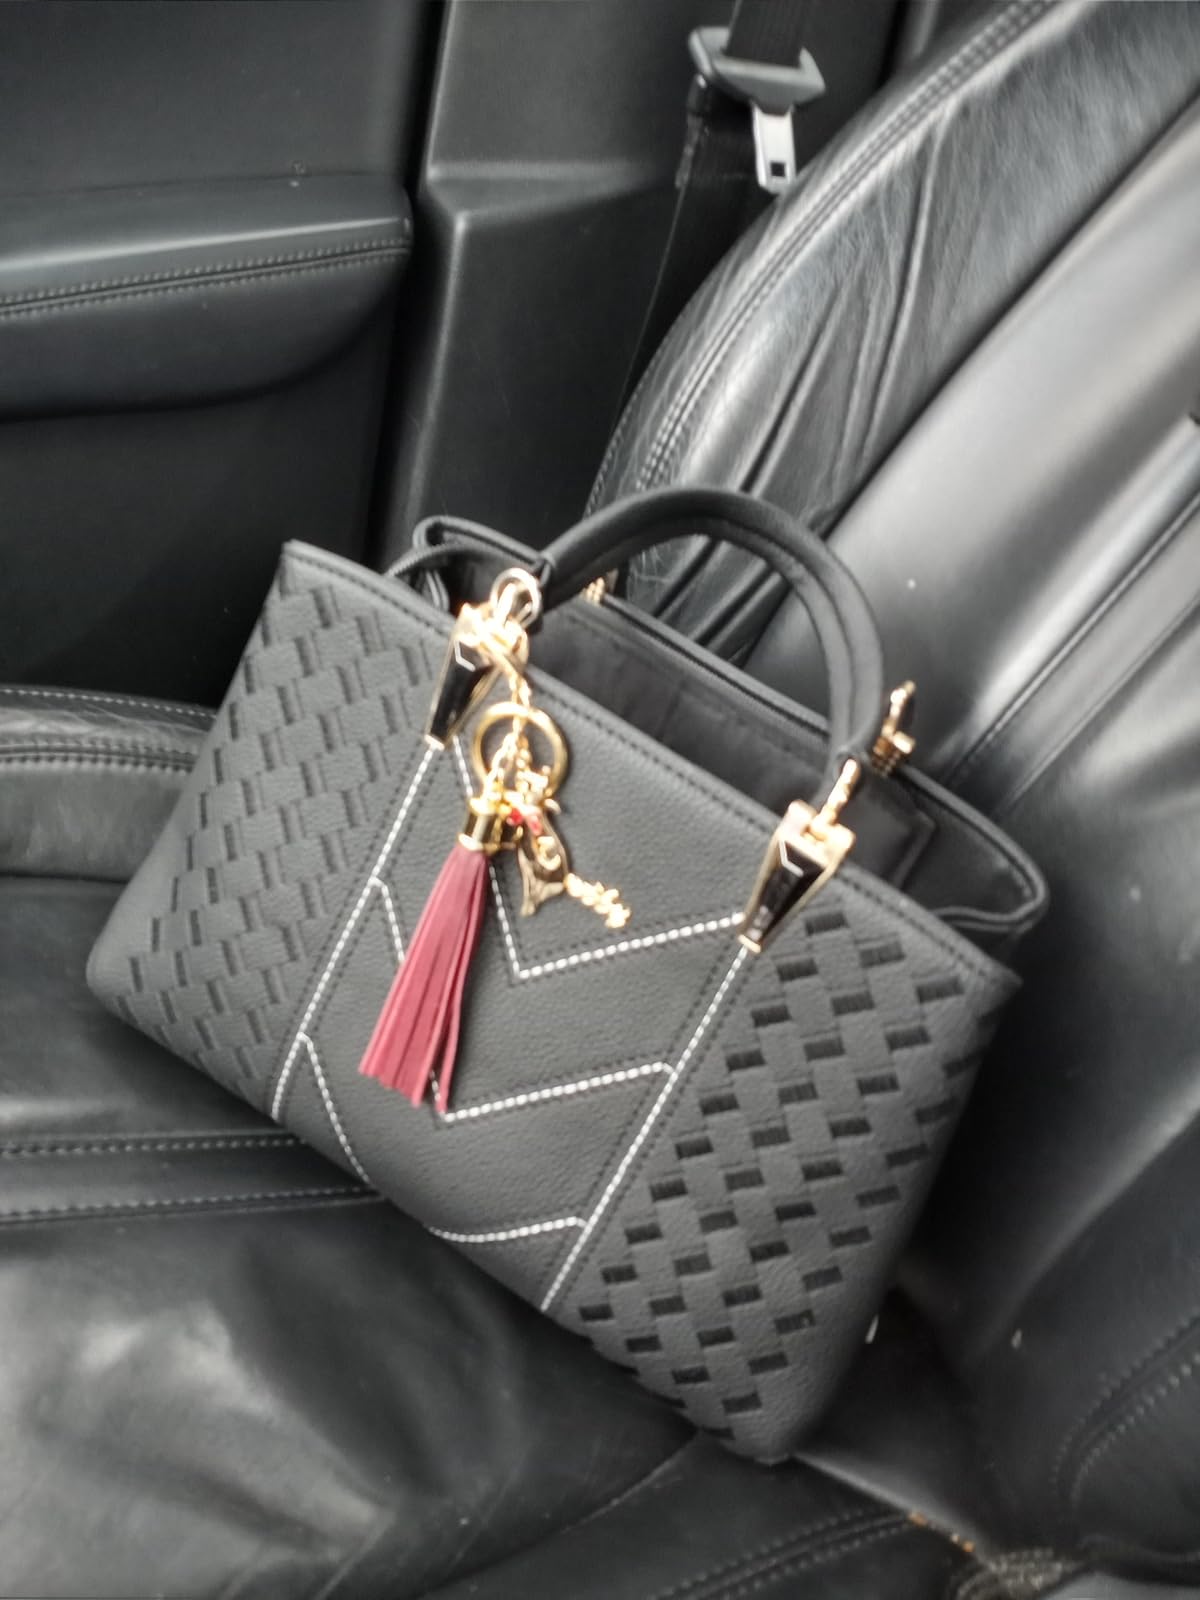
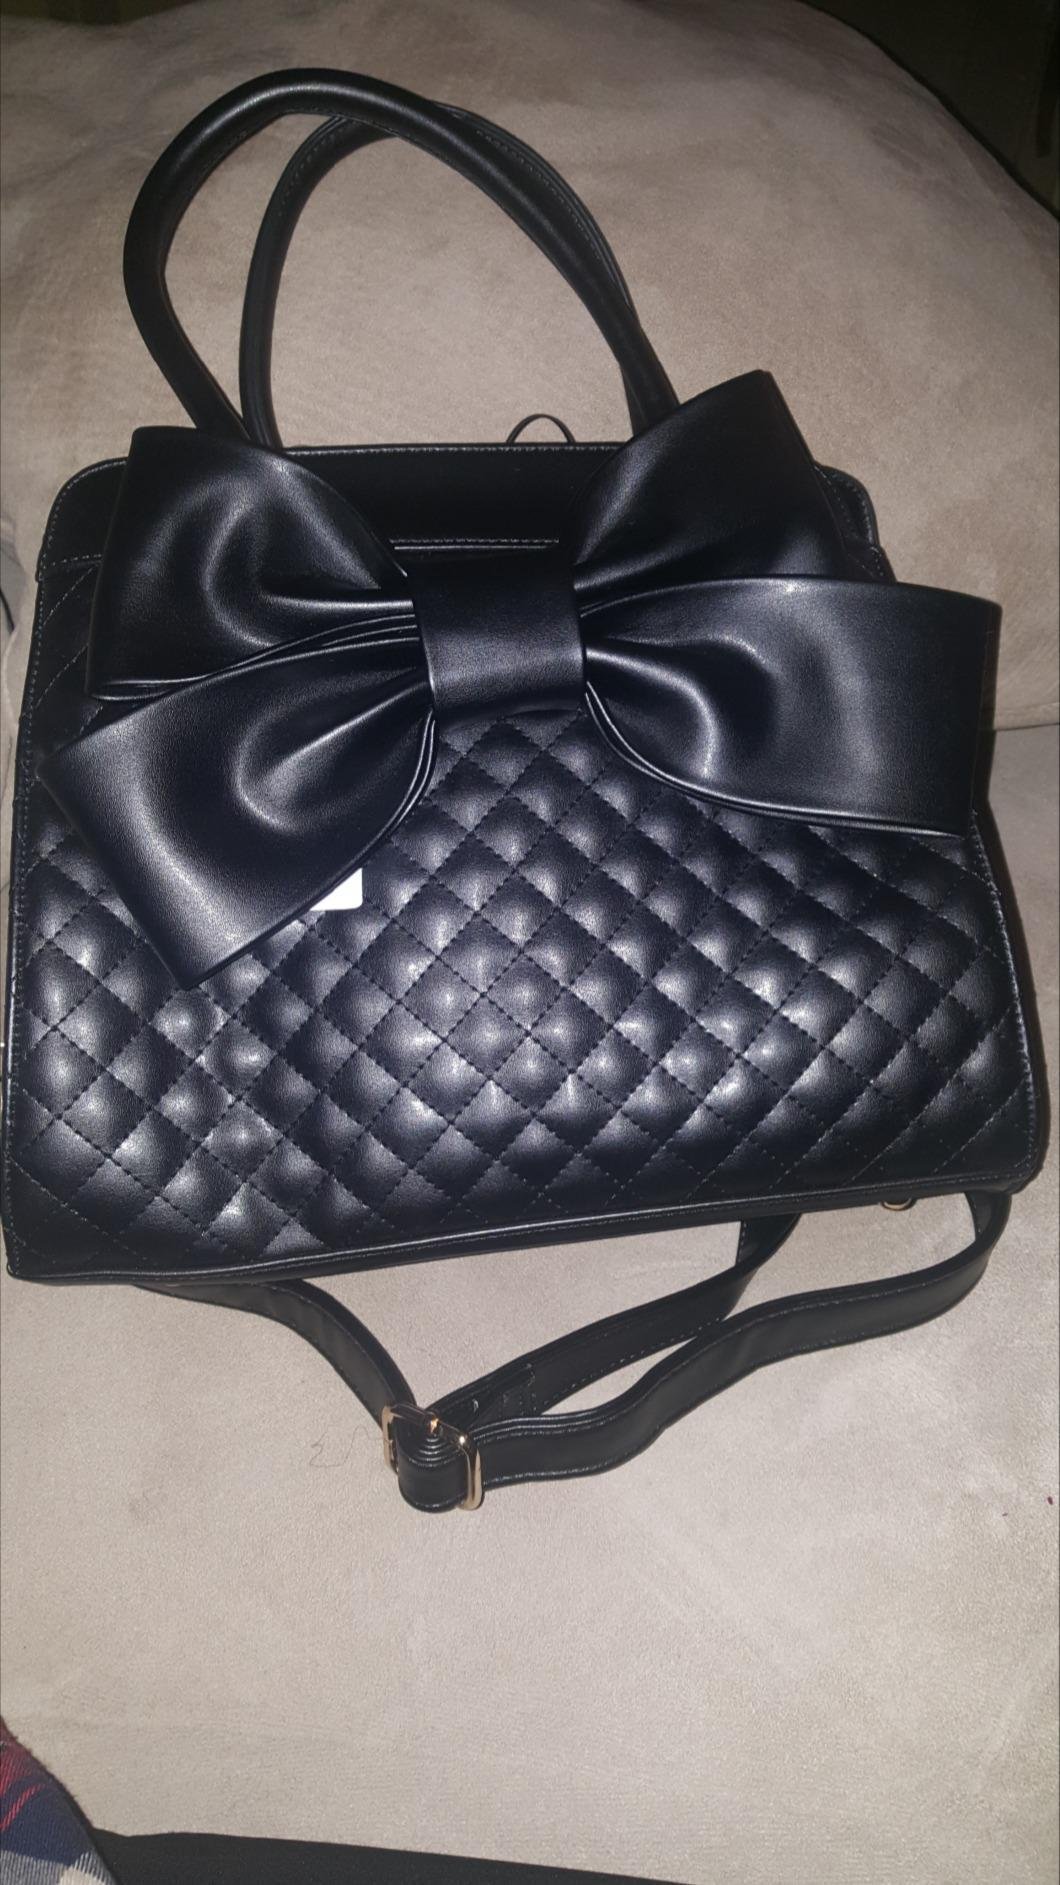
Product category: accessories_handbag
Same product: no